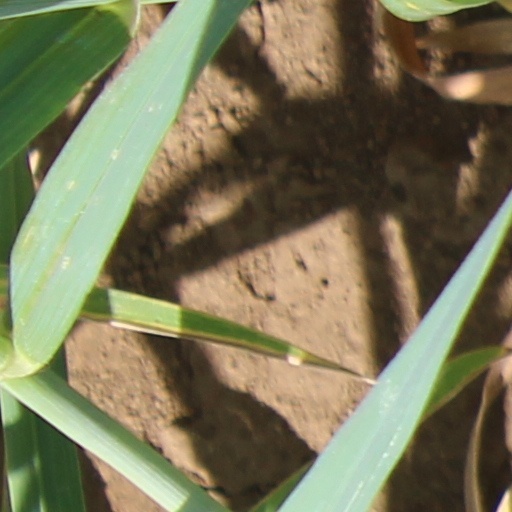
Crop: wheat